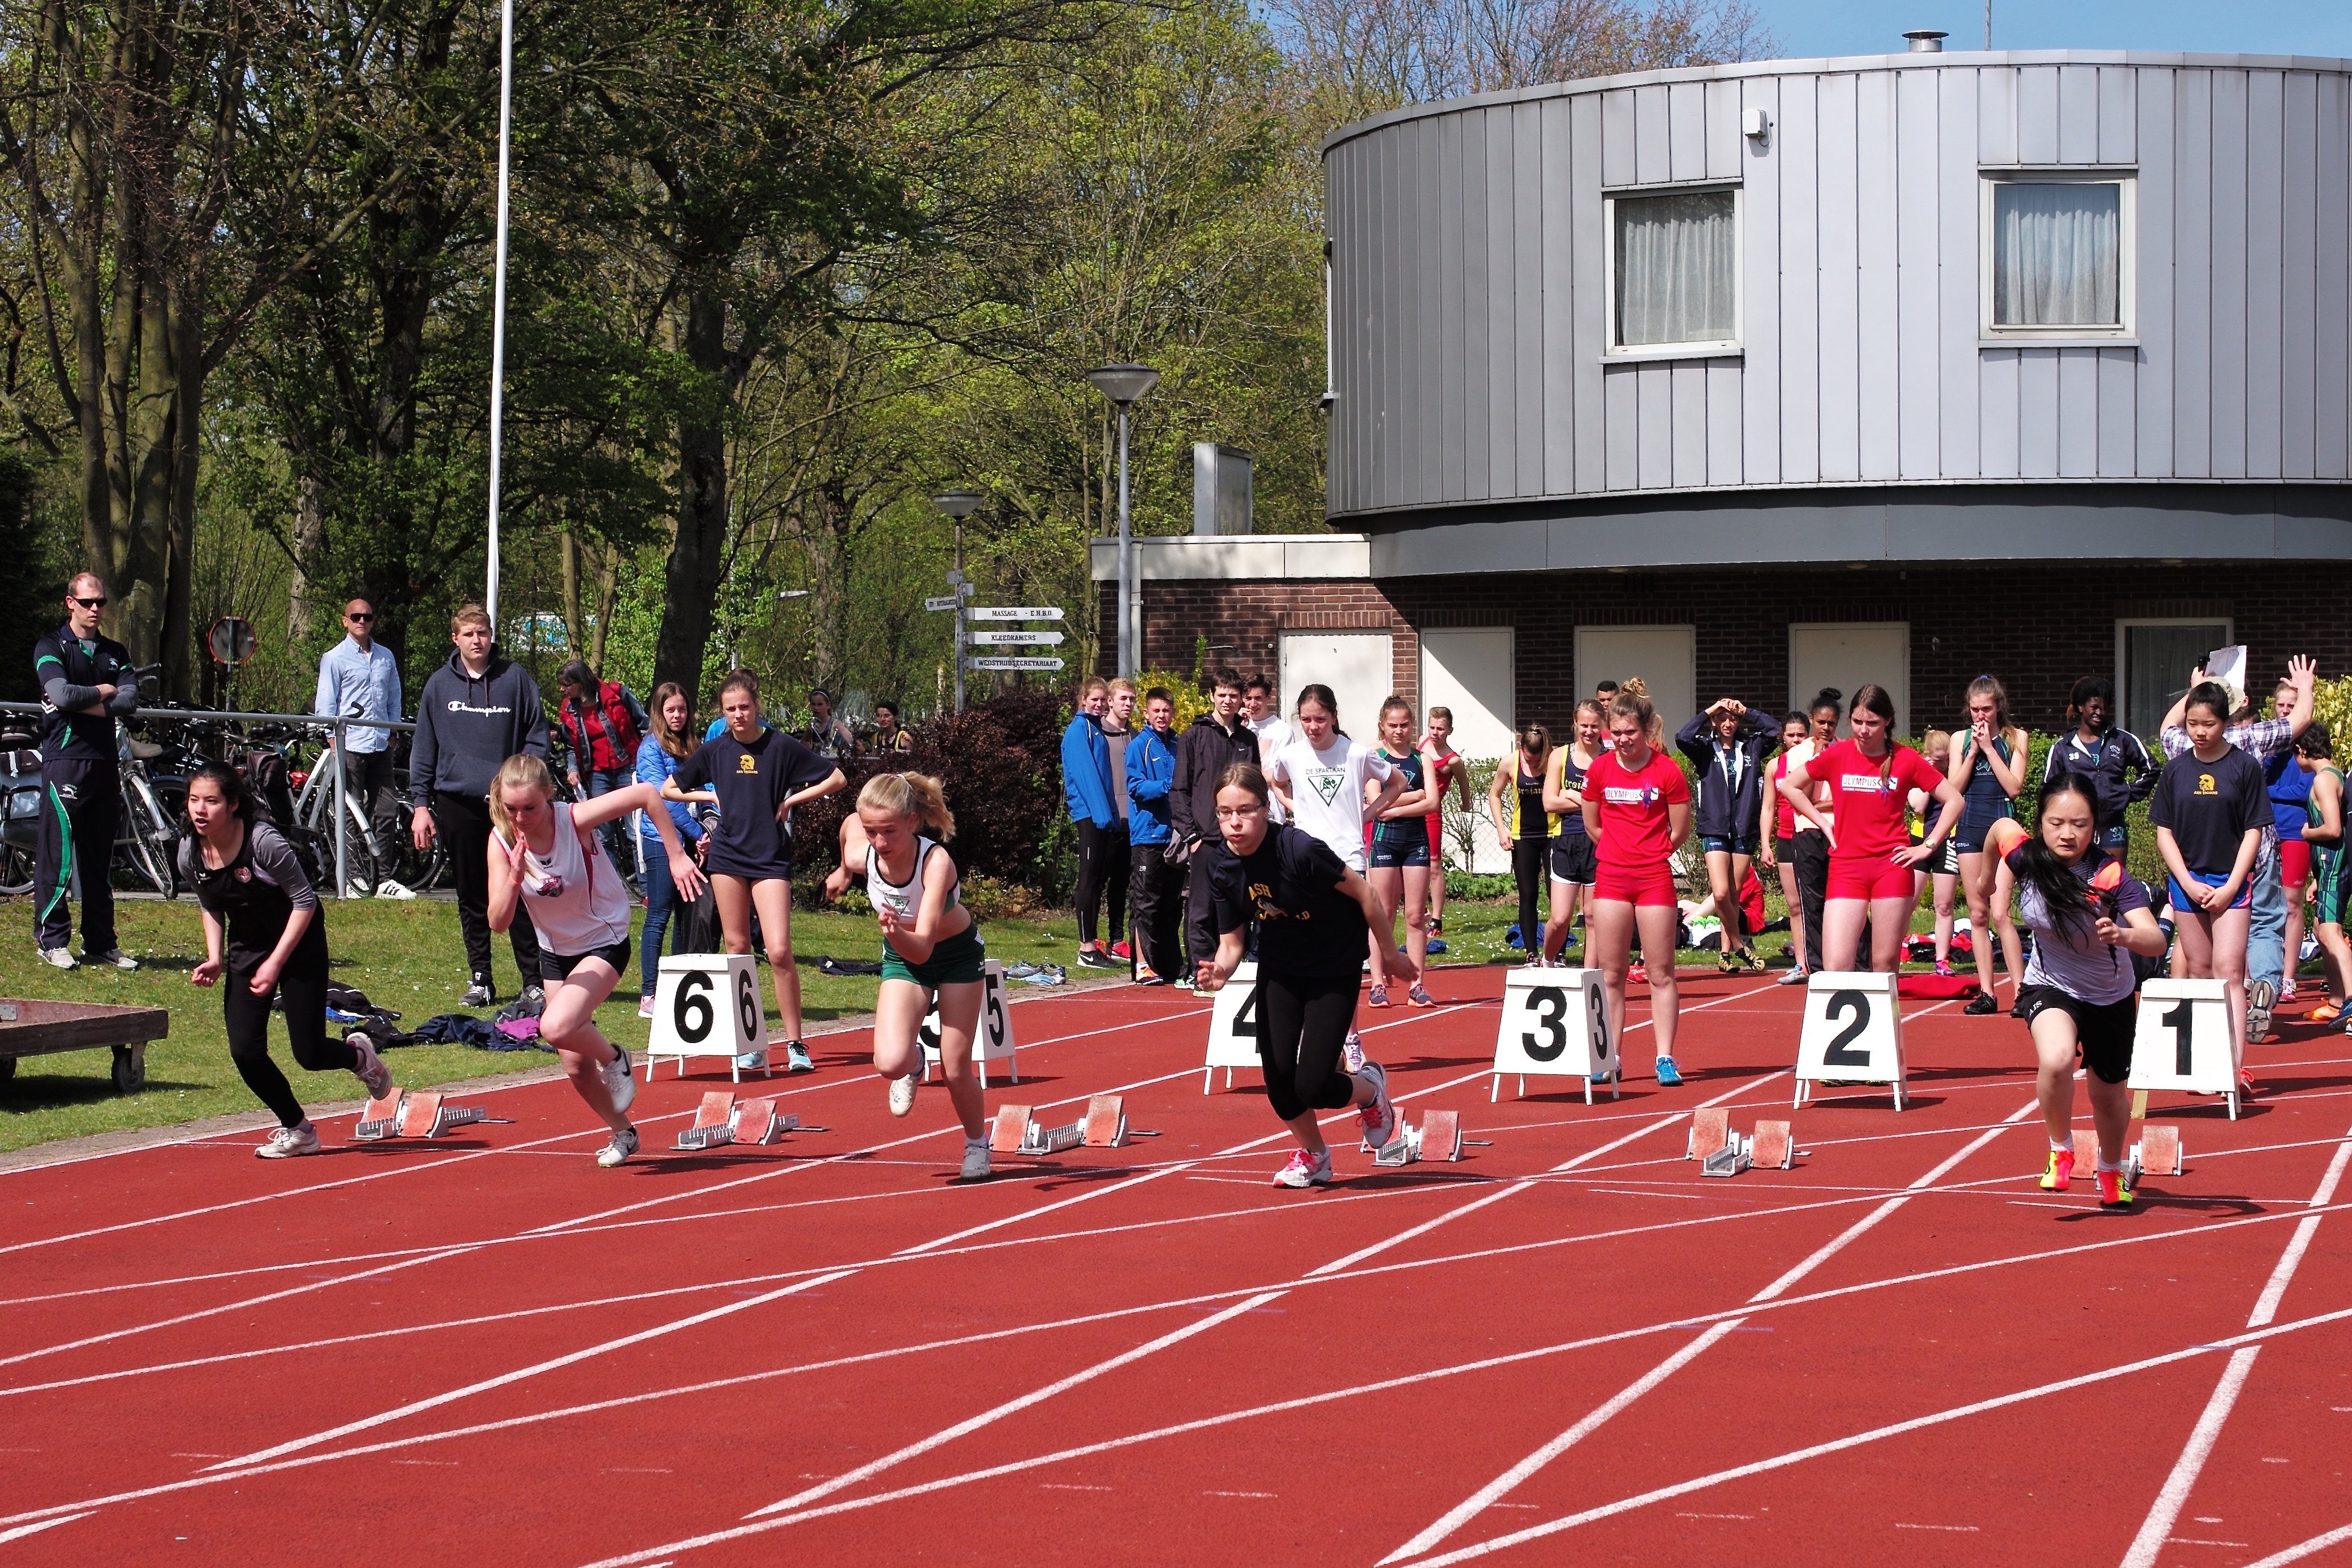
track, run, runner, ash, race, competition, holland, hague, netherlands, international, girls, m, american, sports, boys, 50, school, runners, junior, leica, 240, summilux, varsity, athletics, meet, sprint, track and field athletics